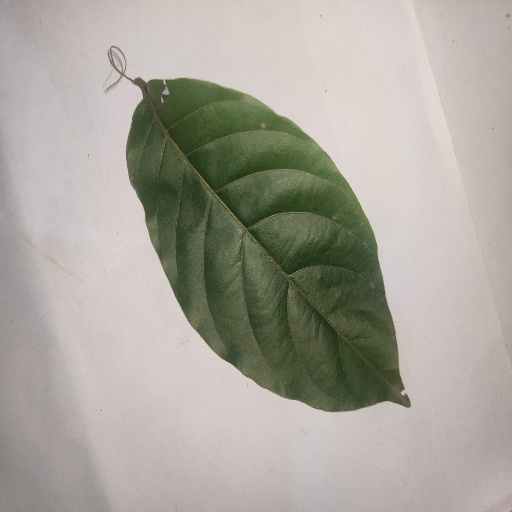
Species: HariTaki
Leaf condition: Healthy Leaf